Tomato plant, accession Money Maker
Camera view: horizontal (90 deg, fisheye); turntable rotation: 60 degrees
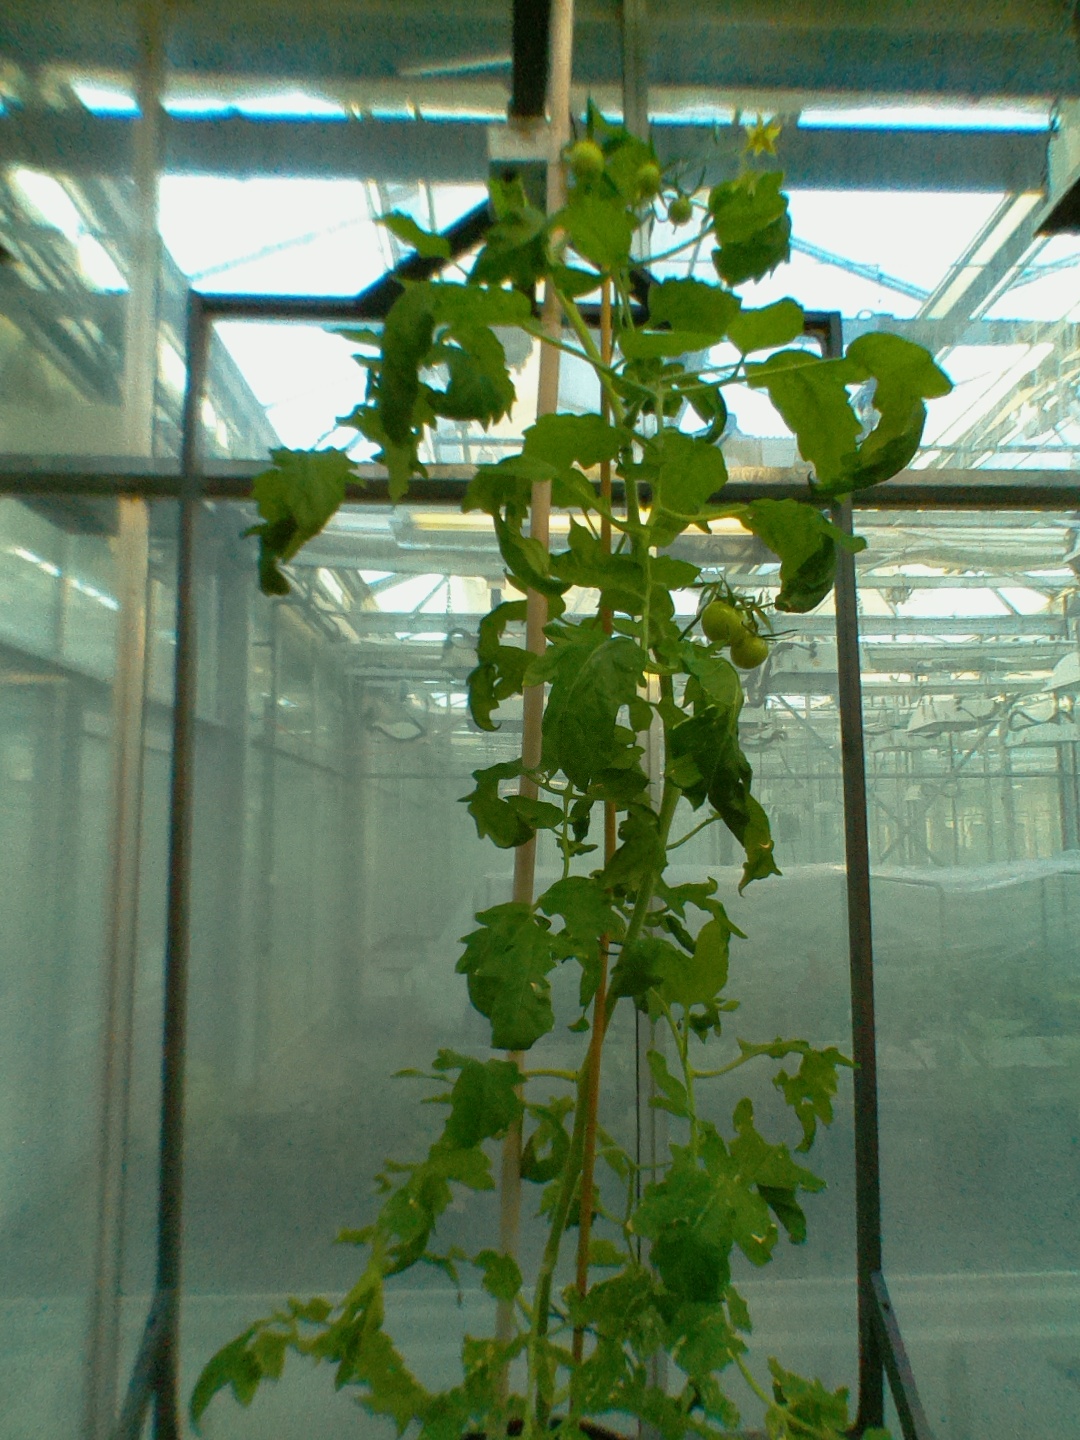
BBCH growth stage 71: 10%-20% of final fruit size